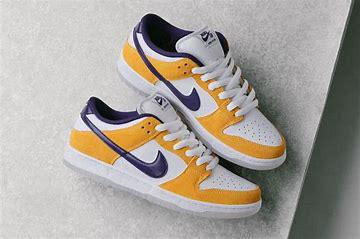
Brand: Nike
Model: SB Dunk